Wallisellen

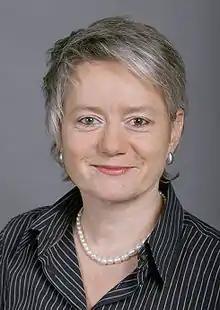
Jacqueline Fehr, 2007

Wallisellen has an area of . Of this area, 23.8% is used for agricultural purposes, while 20.1% is forested. Of the rest of the land, 54.5% is settled (buildings or roads) and the remainder (1.5%) is non-productive (rivers, glaciers or mountains).